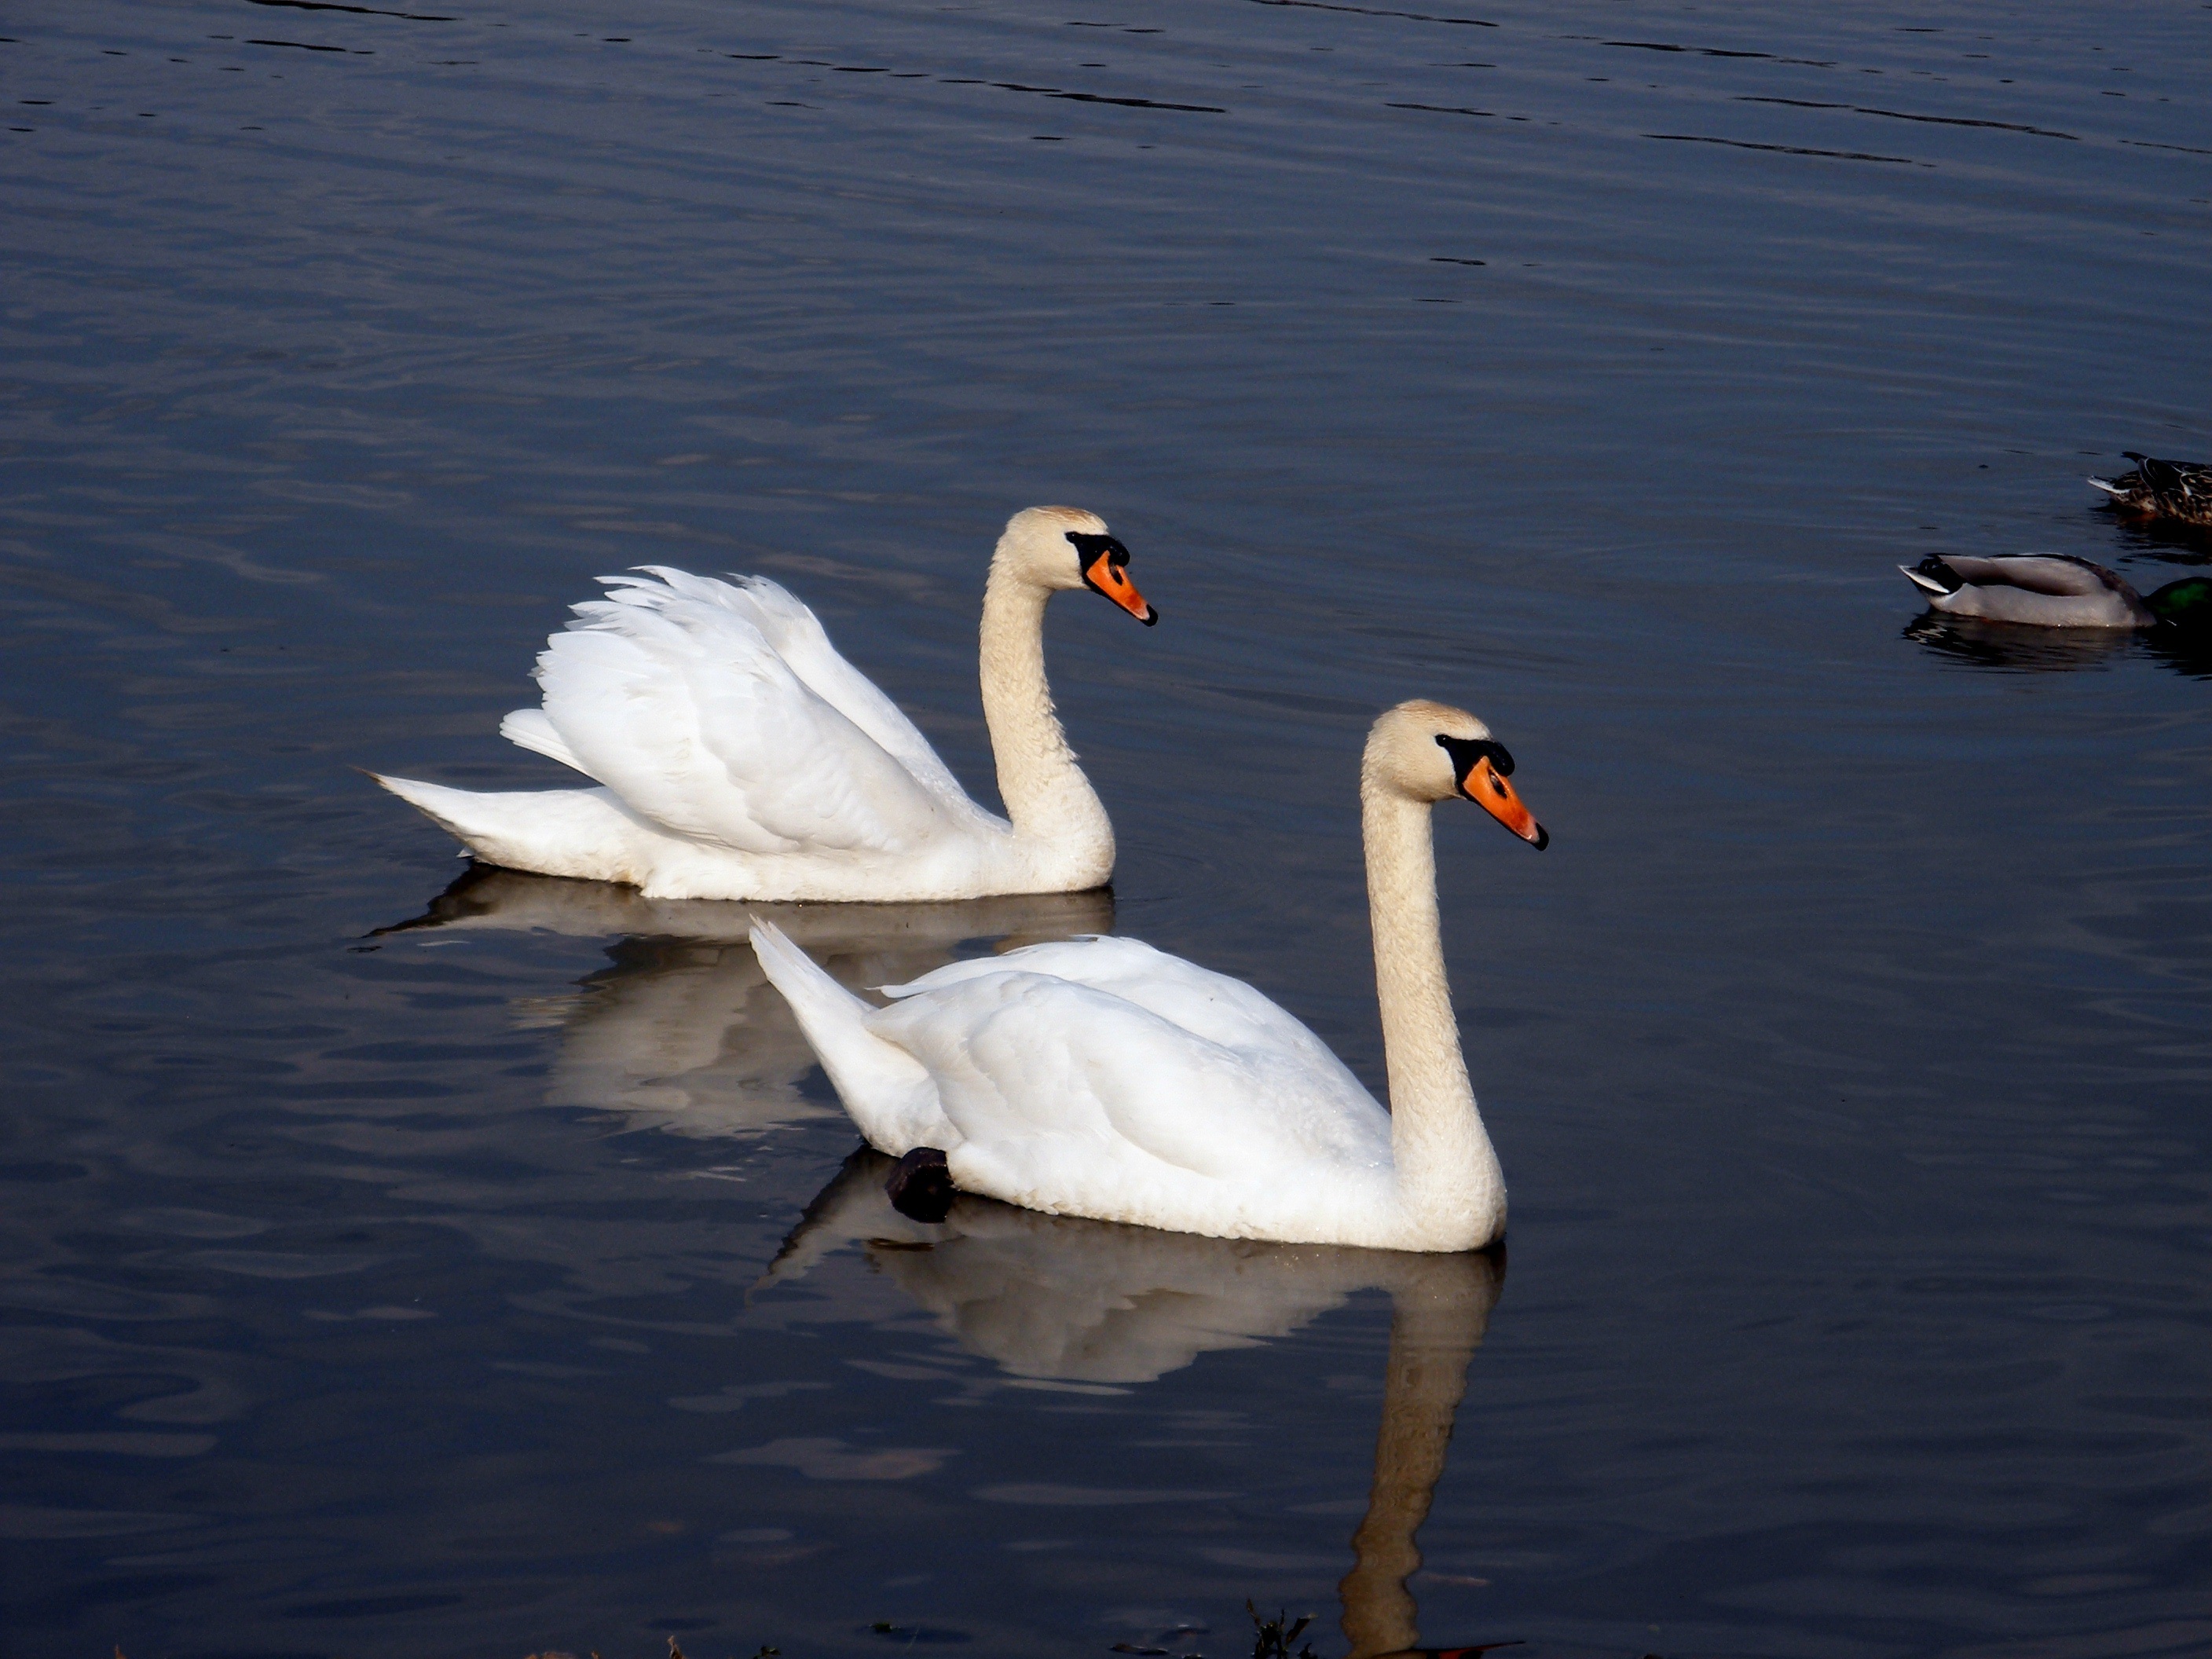
water, bird, wing, animal, wildlife, reflection, beak, peaceful, two, together, fowl, fauna, birds, swan, swans, vertebrate, waterfowl, water bird, elegance, graceful, white board, ducks geese and swans